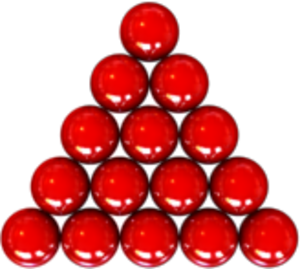
Masters (snooker)
The Masters er en årligt tilbagevendende invitationsturnering i snooker. The Masters spilles mellem verdensranglistens 16 øverste spillere. Turneringen blev spillet første gang i 1975.